Chet Faliszek

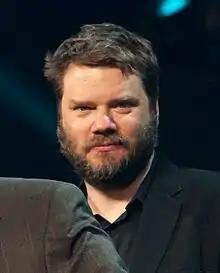
Faliszek in 2012

Chet Faliszek (born 1965) is an American video game writer who has worked for companies like Valve and Bossa Studios, having been involved in the story writing for series such as "Half-Life", "Portal", and "Left 4 Dead".